2008 Atlanta tornado outbreak

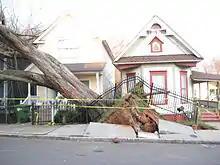
Tree uprooted in the Cabbagetown neighborhood, taking most of the yard with it

Further east, Grady Hospital reported some damage to windows and a power outage. Many of the injured were taken there, and some walked there and were treated in the emergency room for cuts due to glass. The King Memorial MARTA station was damaged and was being bypassed by trains, with buses rerouted to the next station on each side. Oakland Cemetery suffered major damage to monuments and to its huge oaks and magnolias, and the caretaker found window blinds around the neck of a statue of a Civil War veteran buried there.